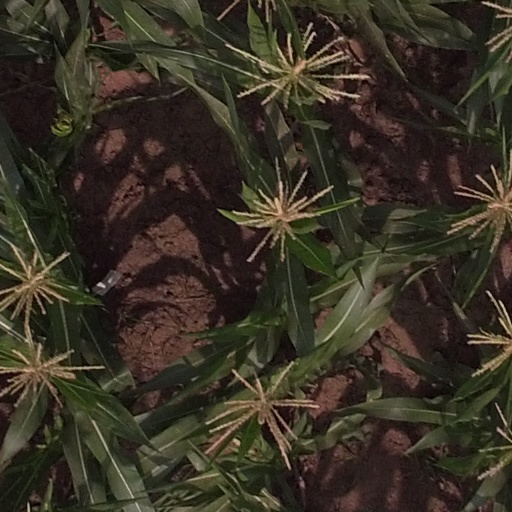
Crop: maize; corn